2008 Carolina Panthers season

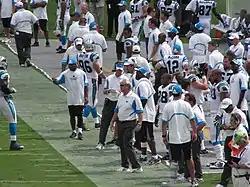
Carolina's sideline in week 2

Despite trailing early in the first quarter through Giants kicker John Carney's 32-yard field goal, Carolina would respond with running back DeAngelo Williams' 13-yard touchdown run. New York would regain the lead in the second quarter with running back Brandon Jacobs getting a 2-yard touchdown run, yet the Panthers answered right back with Williams getting a 5-yard and a 1-yard touchdown run. The Giants would close out the first half with Carney nailing a 35-yard field goal.